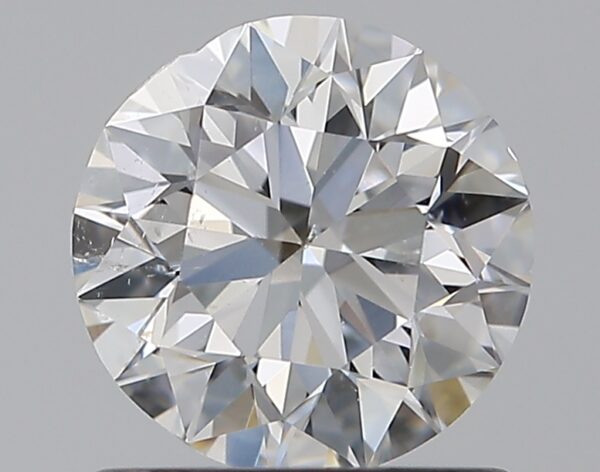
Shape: round
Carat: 0.82
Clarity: SI1
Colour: F
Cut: EX
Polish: EX
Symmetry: EX
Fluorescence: ST
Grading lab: GIA
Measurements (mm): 5.97 x 6.01 x 3.72